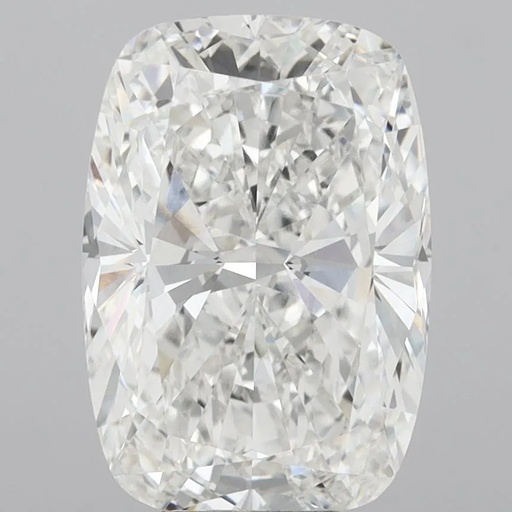
10.00ct Cushion modified Lab Grown Diamond (Colour F, Clarity VVS2, IGI Certified)
Type: Lab Grown Diamond Shape: Cushion modified Carat: 10.00 Colour: F Clarity: VVS2 Cut: N/A Polish: Excellent Symmetry: Excellent Fluorescence: None Measurements: 15.94x11.04x7.31mm L/W Ratio: 1.44 Table: 64% Depth: 66.2% Certificate: IGI Certificate Number: LG706519502 Certificate PDF: View
Brand: Her Fifth Carat LLC
Category: Apparel & Accessories > Jewelry